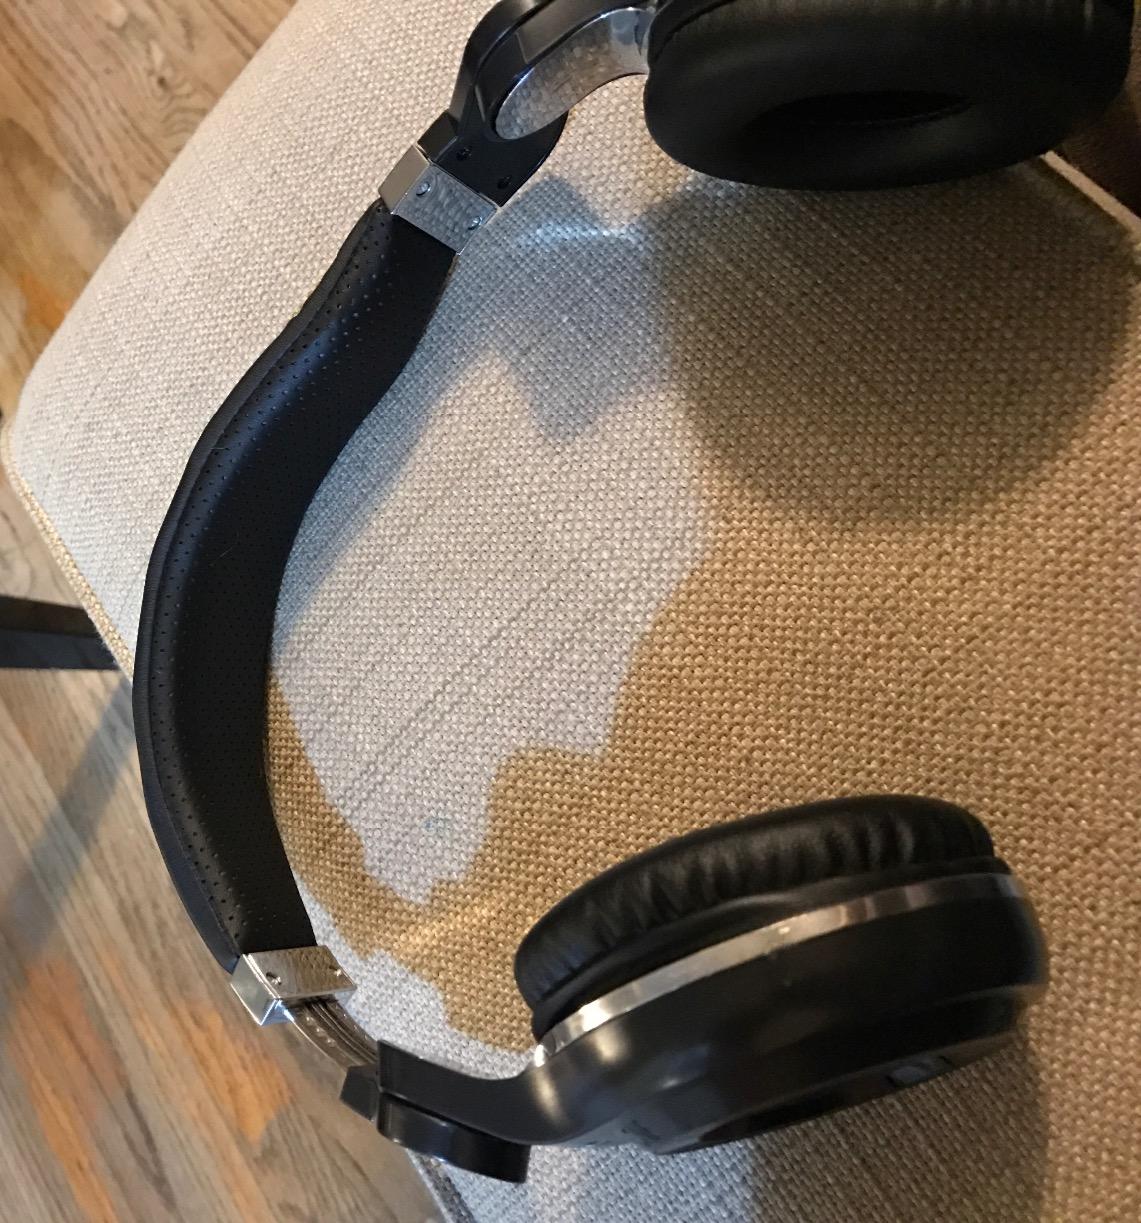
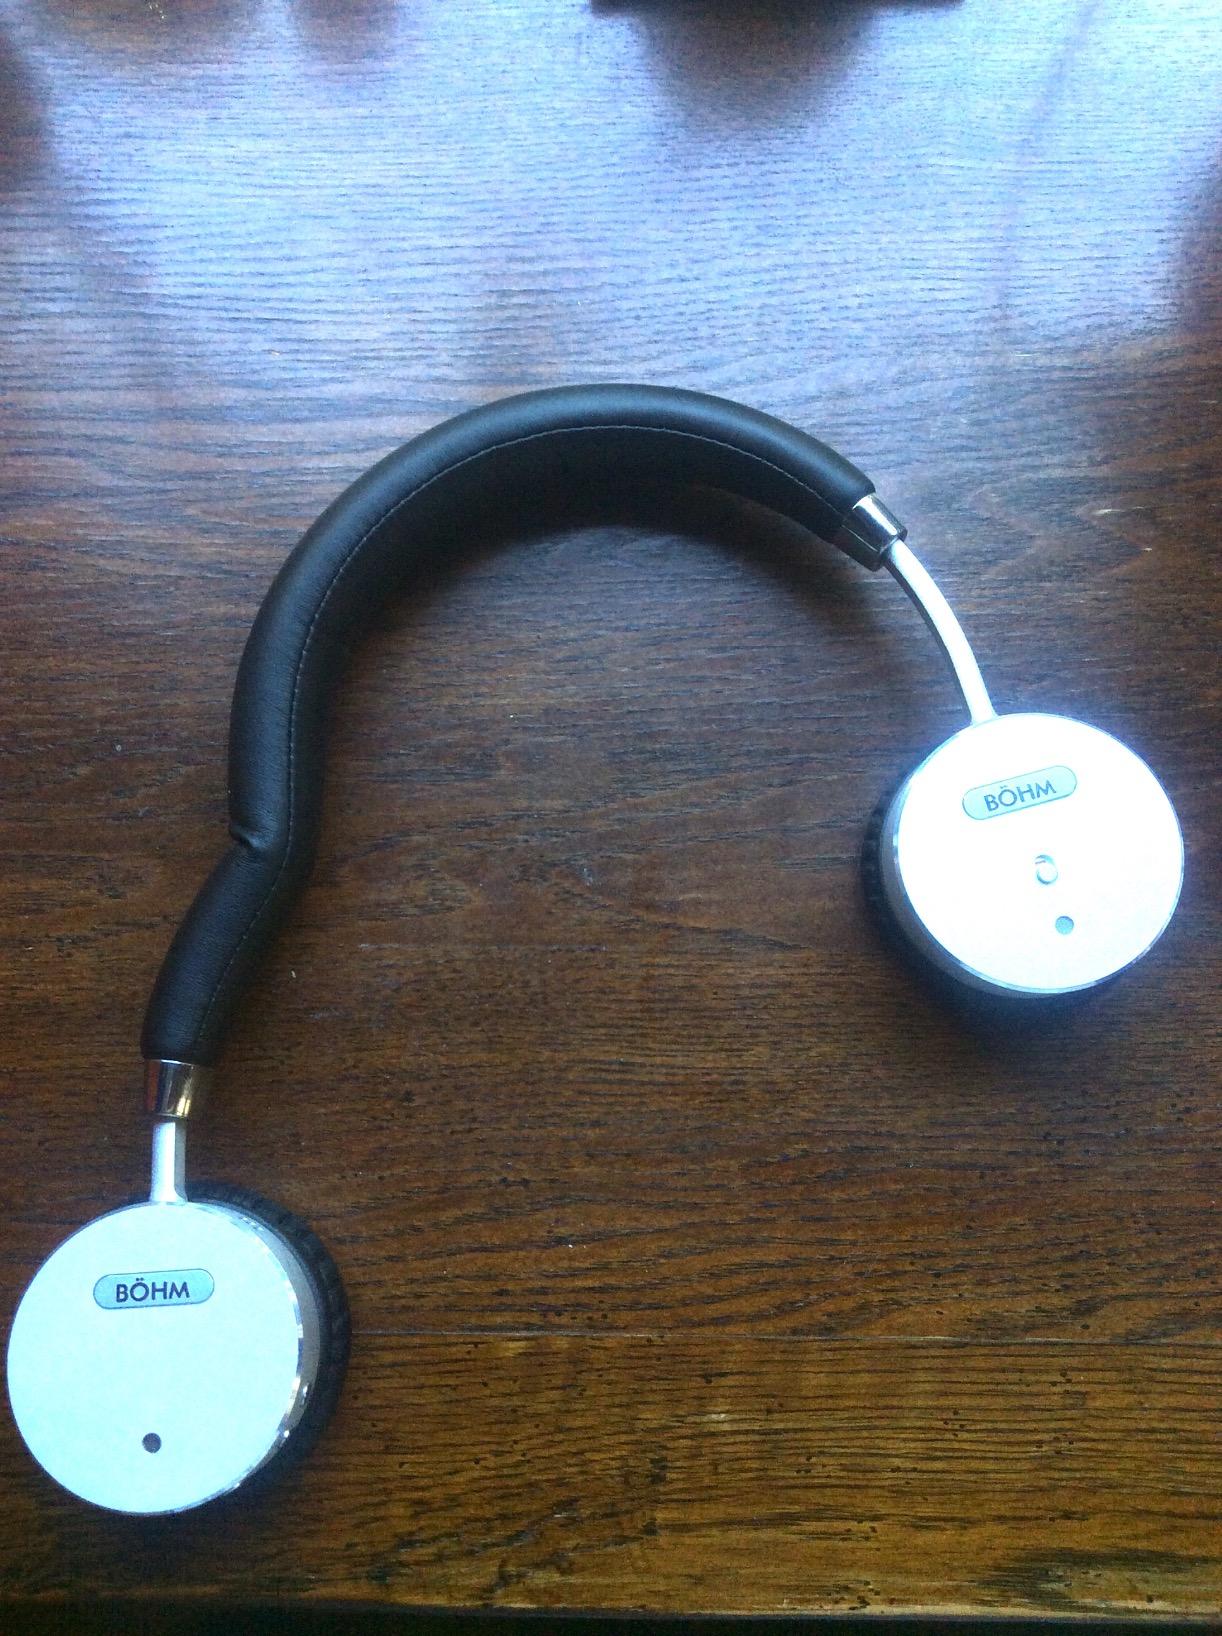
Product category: headphones
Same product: no